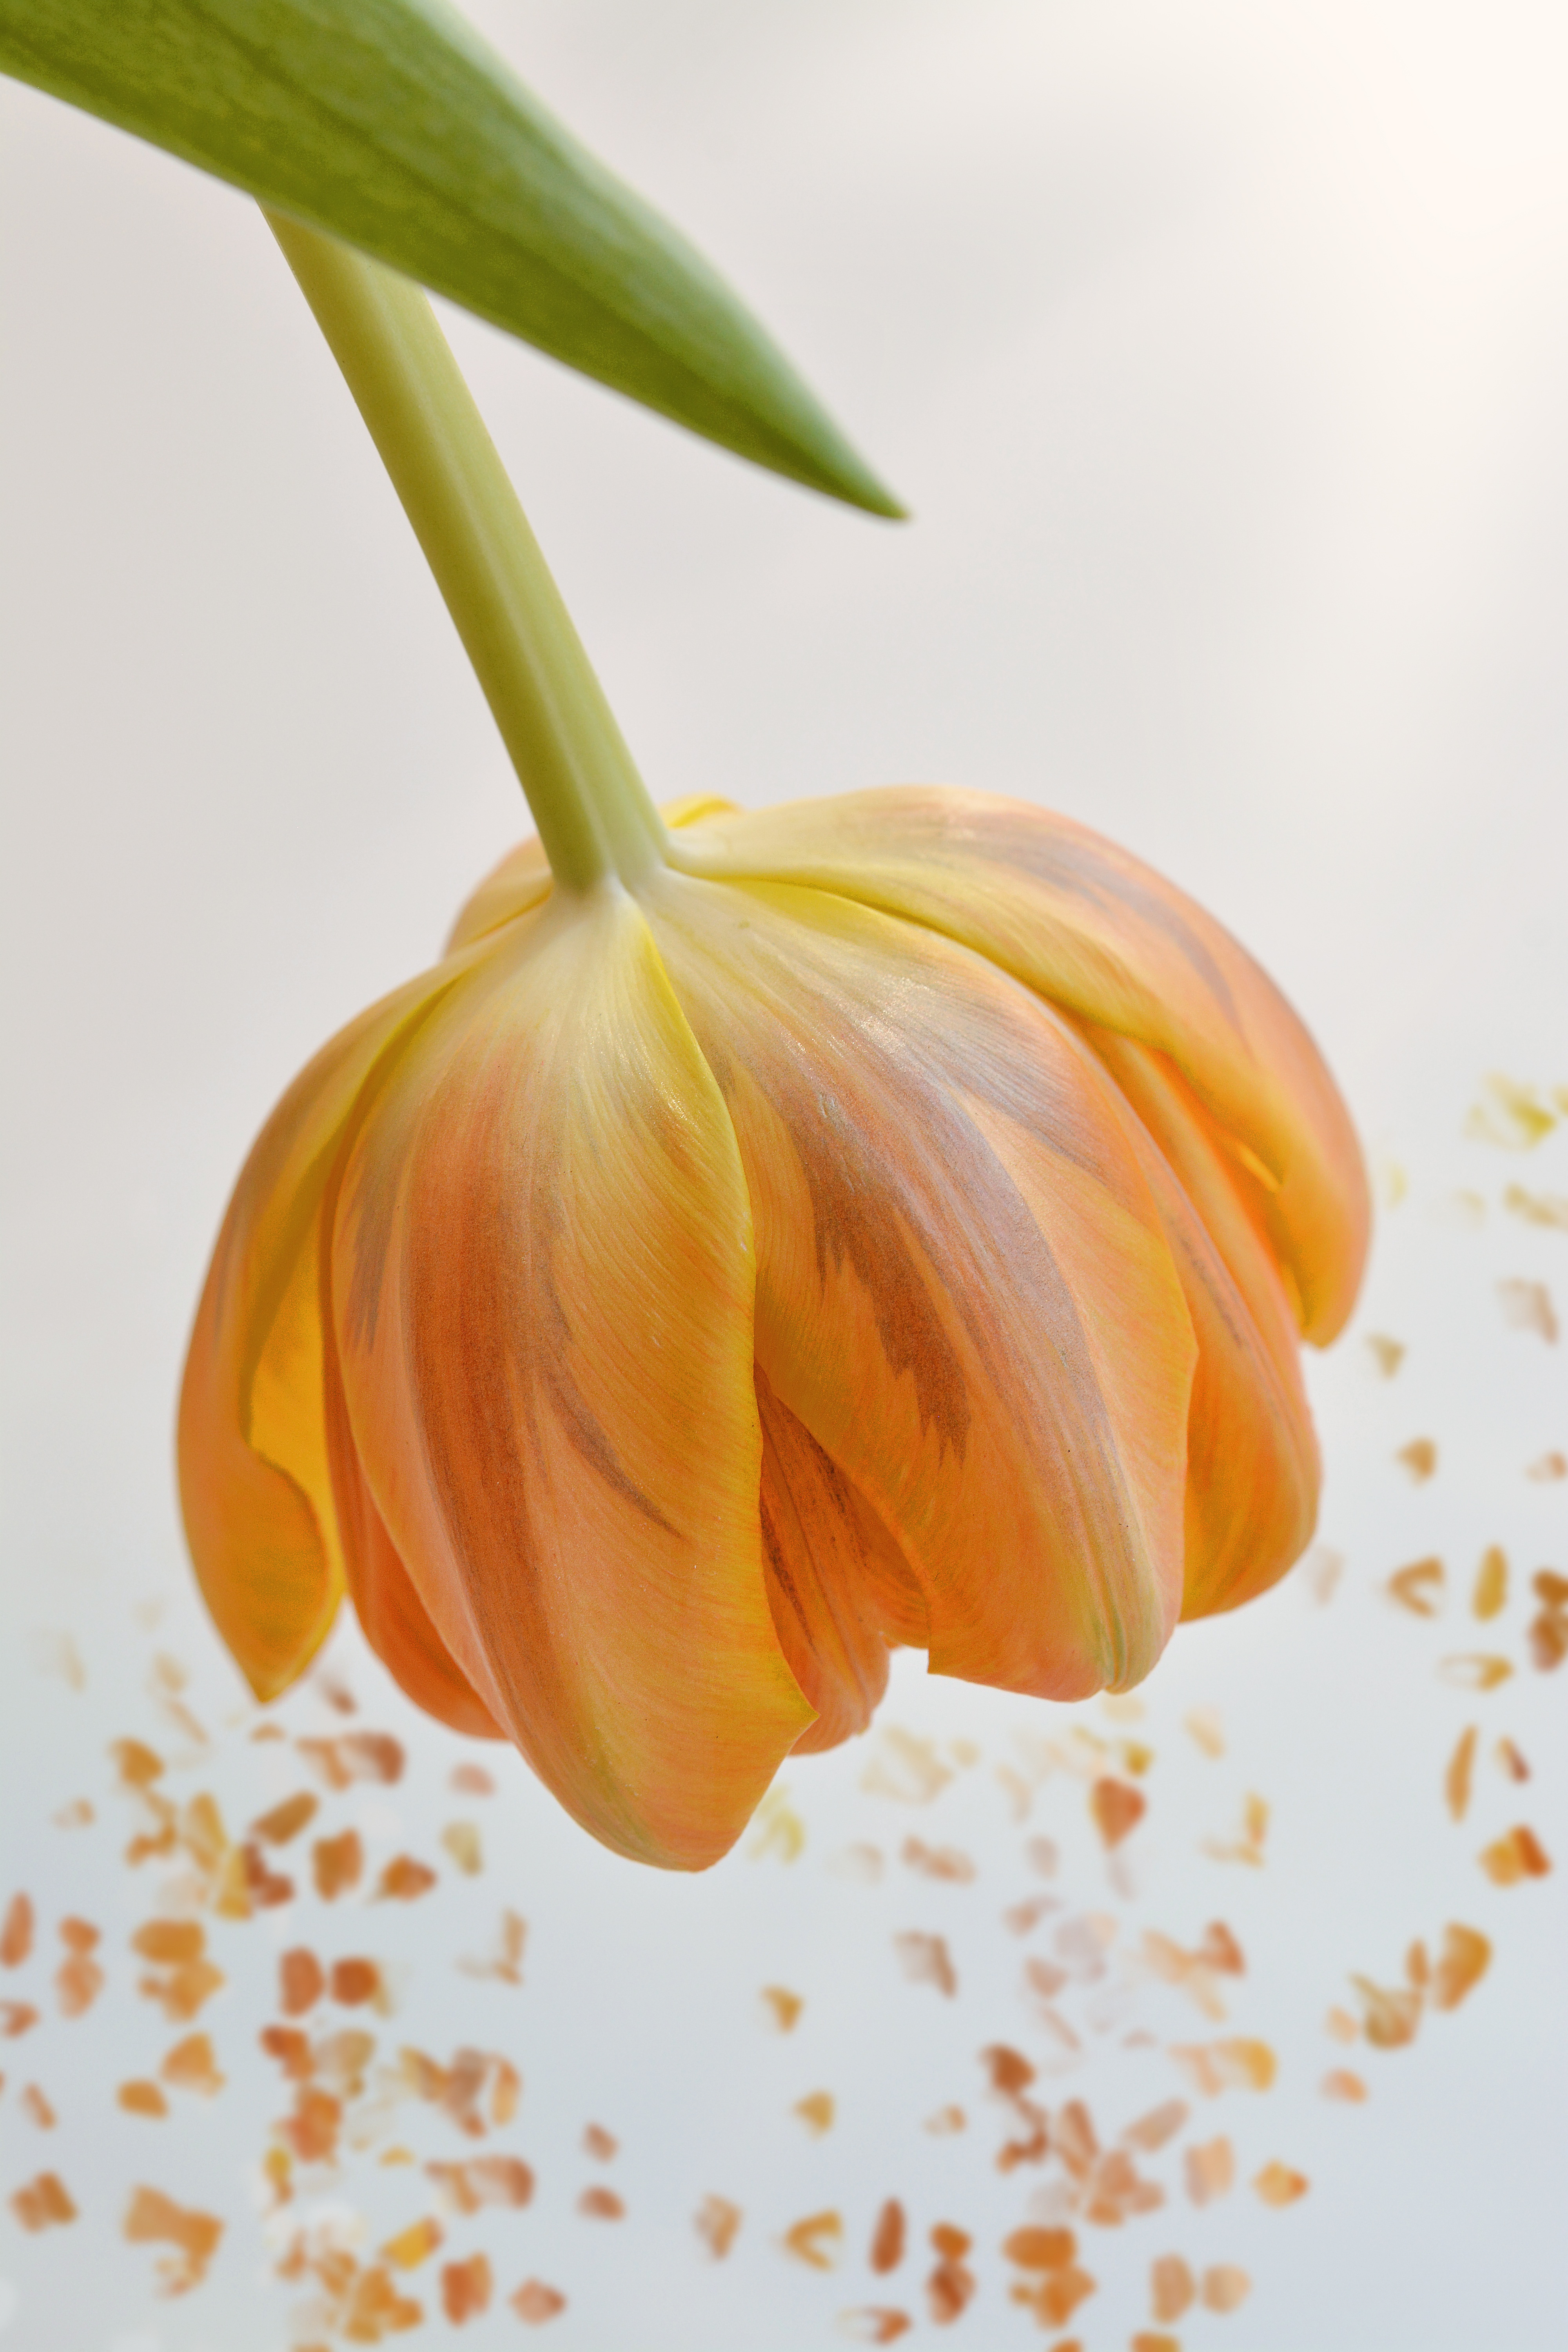
blossom, plant, leaf, flower, petal, bloom, tulip, orange, food, spring, produce, vegetable, yellow, close, close up, petals, spring flower, macro photography, orange flower, flowering plant, flowers photography, orange spring flower, land plant